Italian diaspora

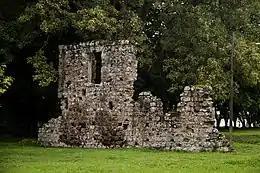
The ""Casa de los Genoveses"" ("house of Genoans") in Panama Viejo

Many Italian-Mexicans live in cities founded by their ancestors in the states of Veracruz (Huatusco) and San Luis Potosí. Smaller numbers of Italian-Mexicans live in Guanajuato and the State of Mexico, and the former haciendas (now cities) of Nueva Italia, Michoacán and Lombardia, Michoacán, both founded by Dante Cusi from Gambar in Brescia. Playa del Carmen, Mahahual and Cancun in the state of Quintana Roo have also received a significant number of immigrants from Italy. Several families of Italian-Mexican descent were granted citizenship in the United States under the Bracero program to address a labor shortage of labor. Italian companies have invested in Mexico, primarily in the tourism and hospitality industries. These ventures have sometimes resulted in settlements, but residents primarily live in the resort areas of the Riviera Maya, Baja California, Puerto Vallarta and Cancun.